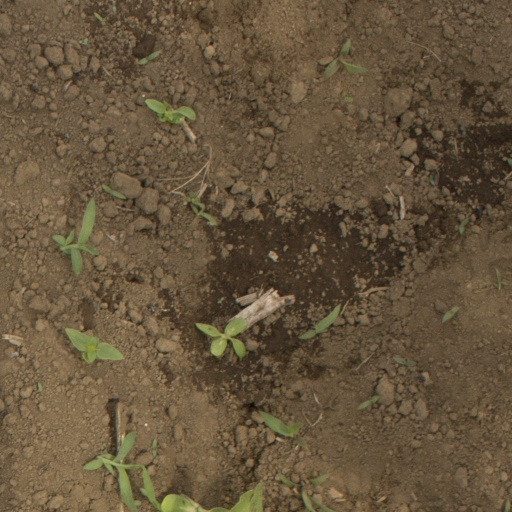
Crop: Jerusalem artichoke